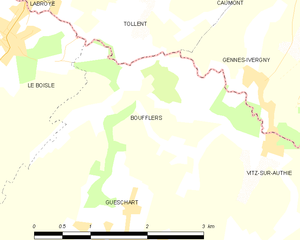
Carte des communes françaises Boufflers
Boufflers est une commune française située dans le département de la Somme en région Hauts-de-France.